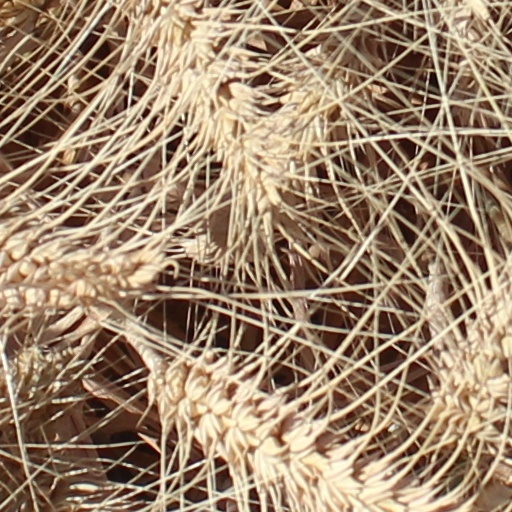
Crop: wheat